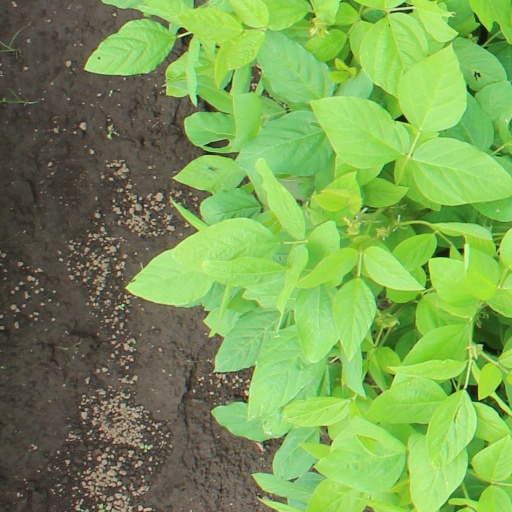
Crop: soybean